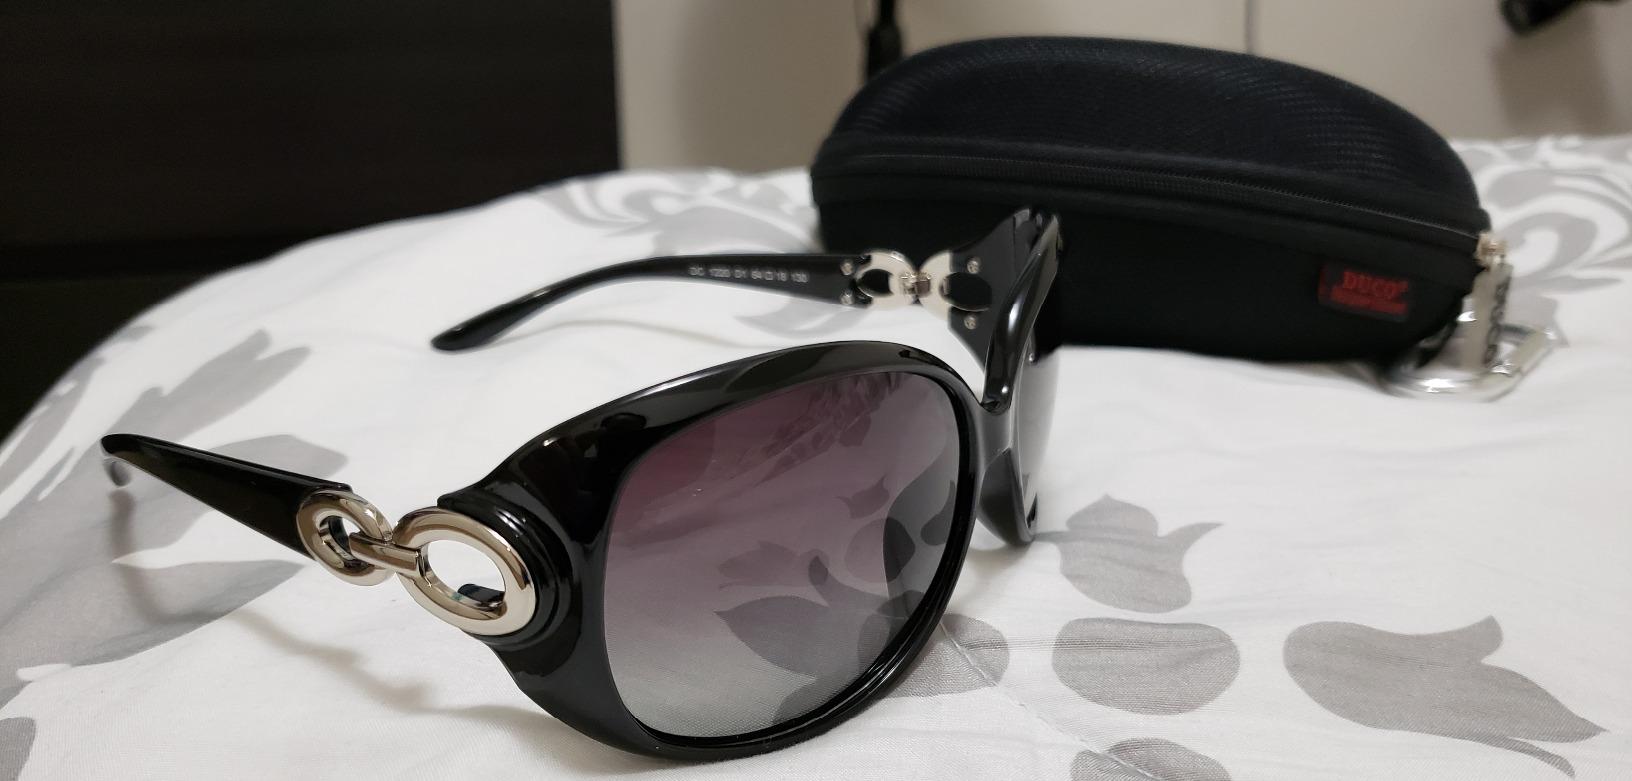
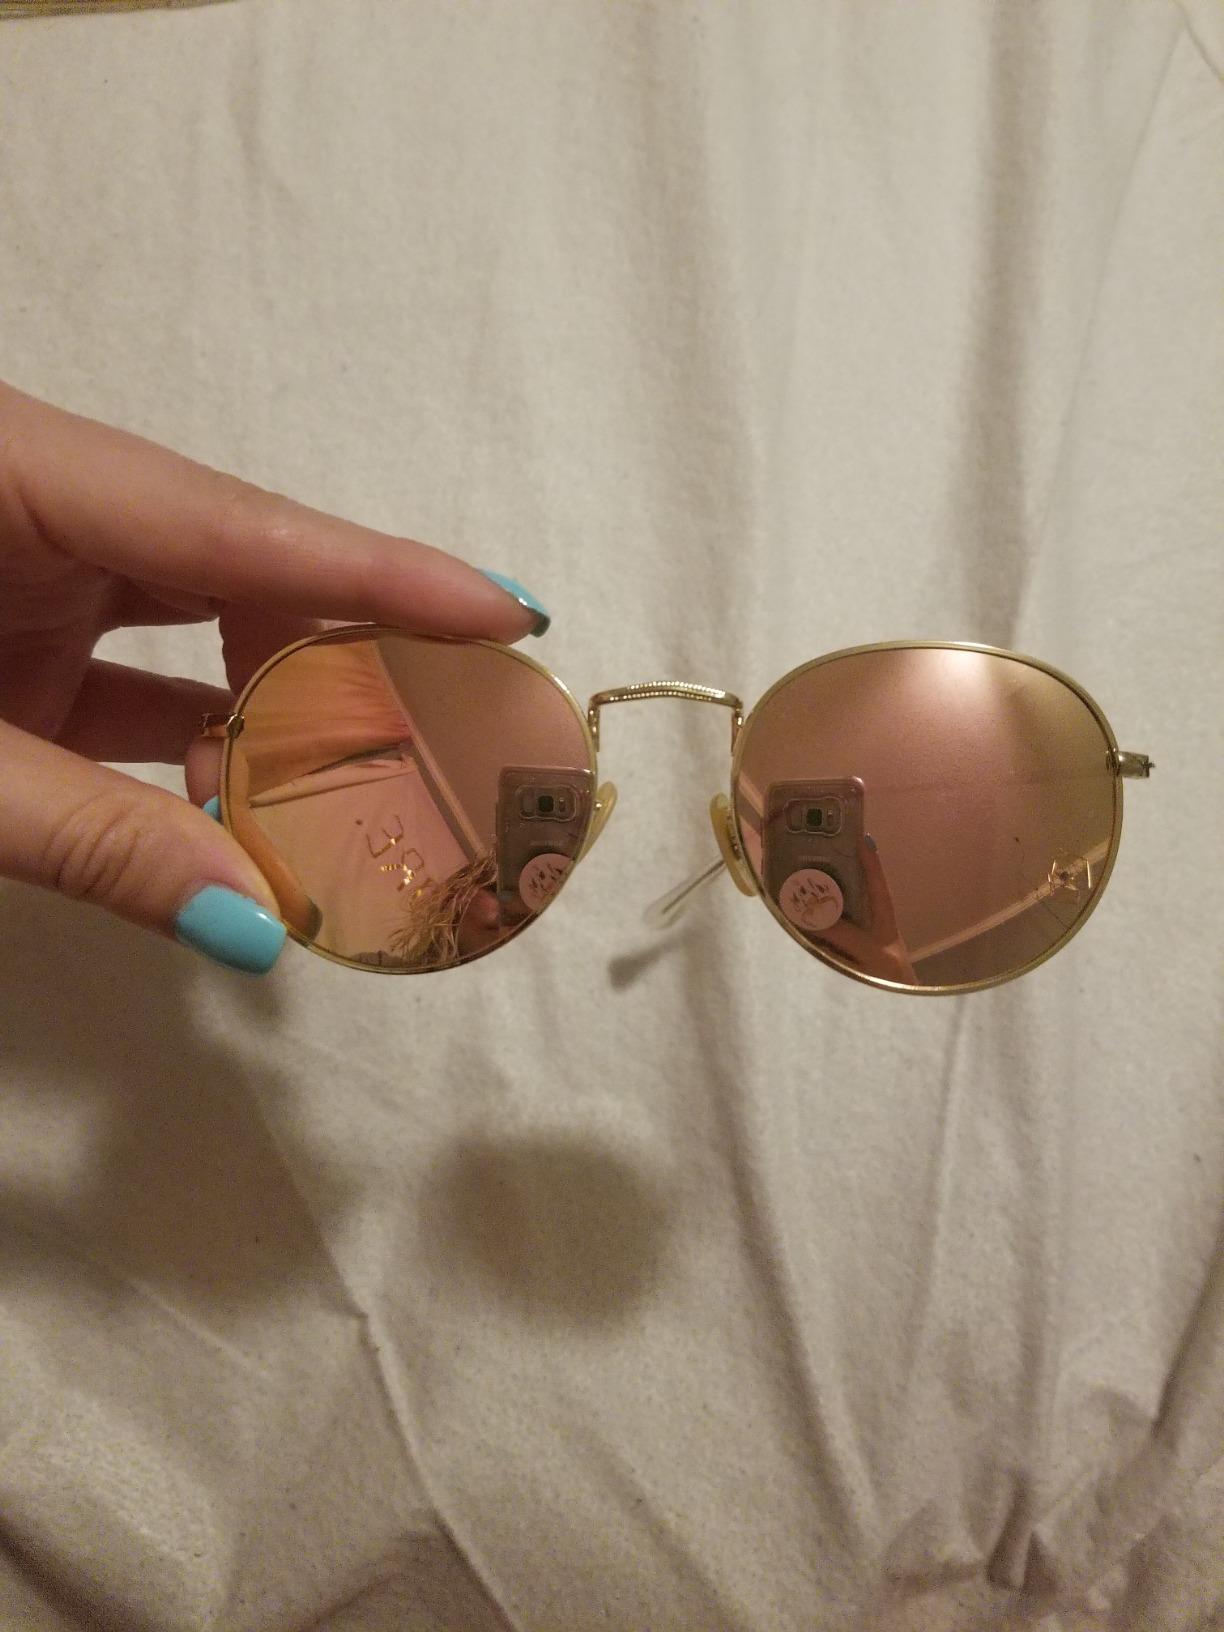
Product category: accessories_sunglasses
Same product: no